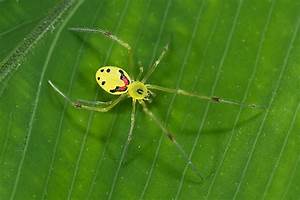
Label: spider